Westfield Kotara

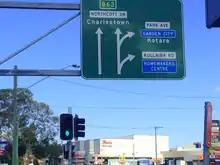
An outdated sign on Northcott Drive reflecting the centre's former name

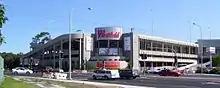
Westfield Kotara viewed from Park Avenue in September 2007

Kotara Fair opened on 6 October 1965 and was developed by Woolworths. It featured a Woolworths supermarket, a Big W department and store 27 speciality stores.